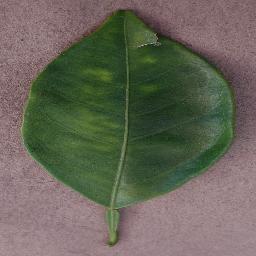
Label: Orange___Haunglongbing_(Citrus_greening)